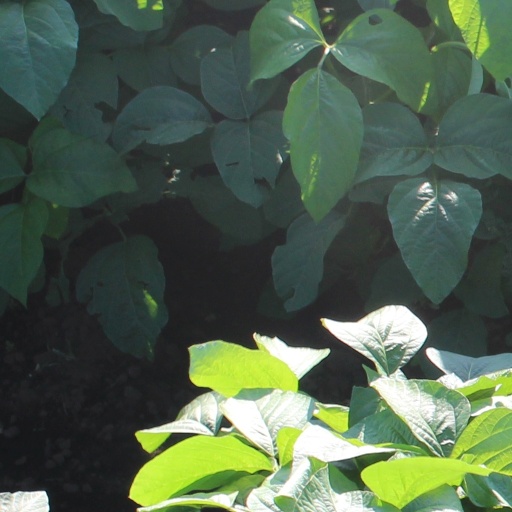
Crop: soybean